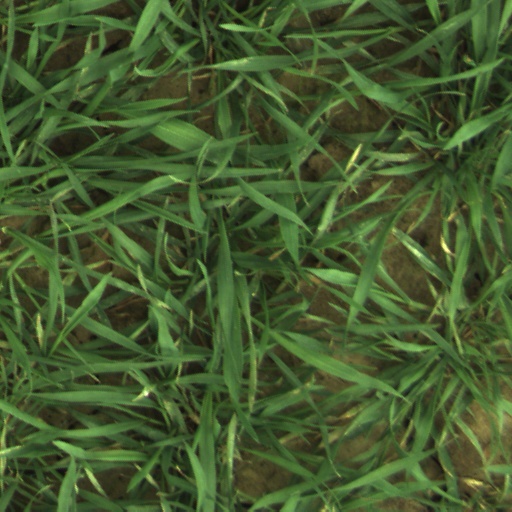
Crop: wheat